Valentino Rossi

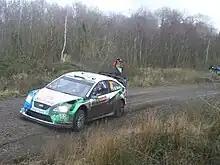
Rossi competing on the shakedown stage for the 2008 Rally GB

In addition to his GT World Challenge Europe commitments, Rossi was signed to compete in the World Endurance Championship. He would be paired with Maxime Martin and Ahmad Al Harthy for his initial season in WEC.